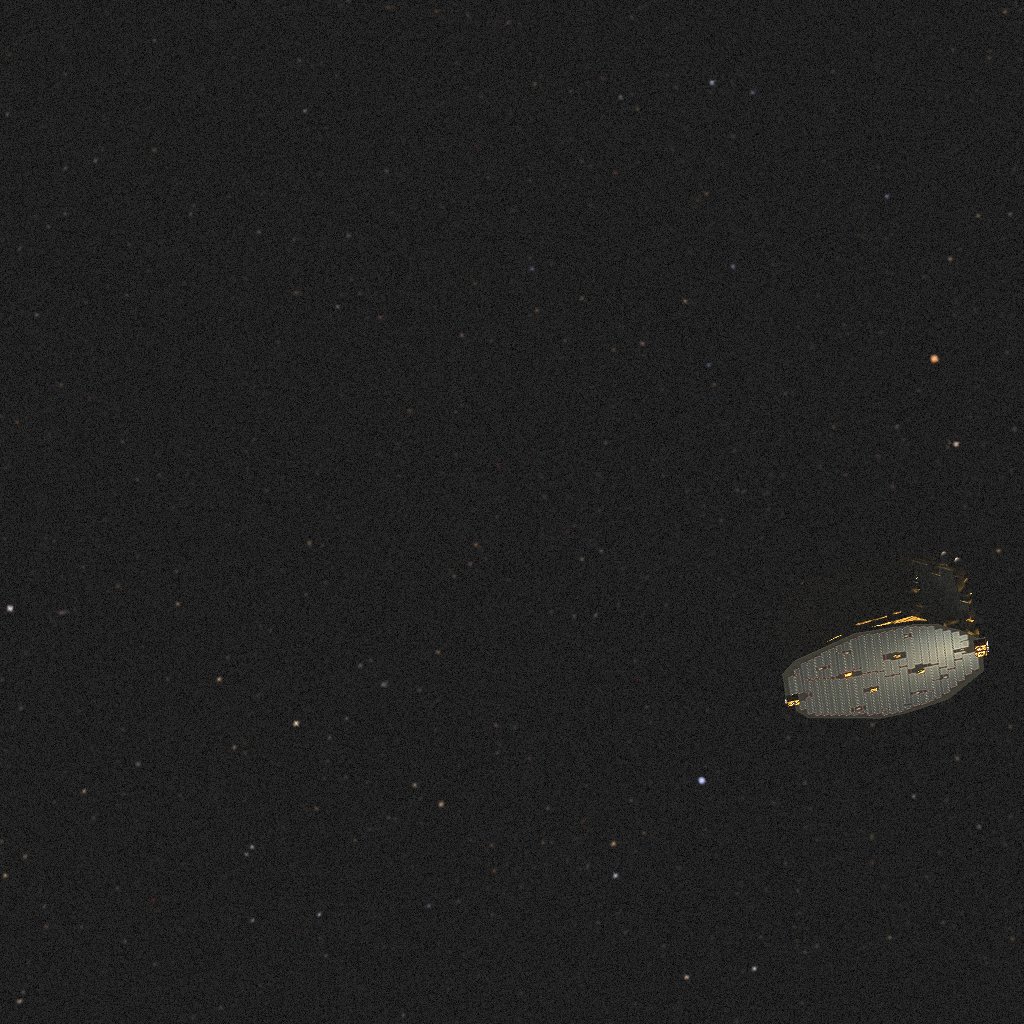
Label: lisa_pathfinder